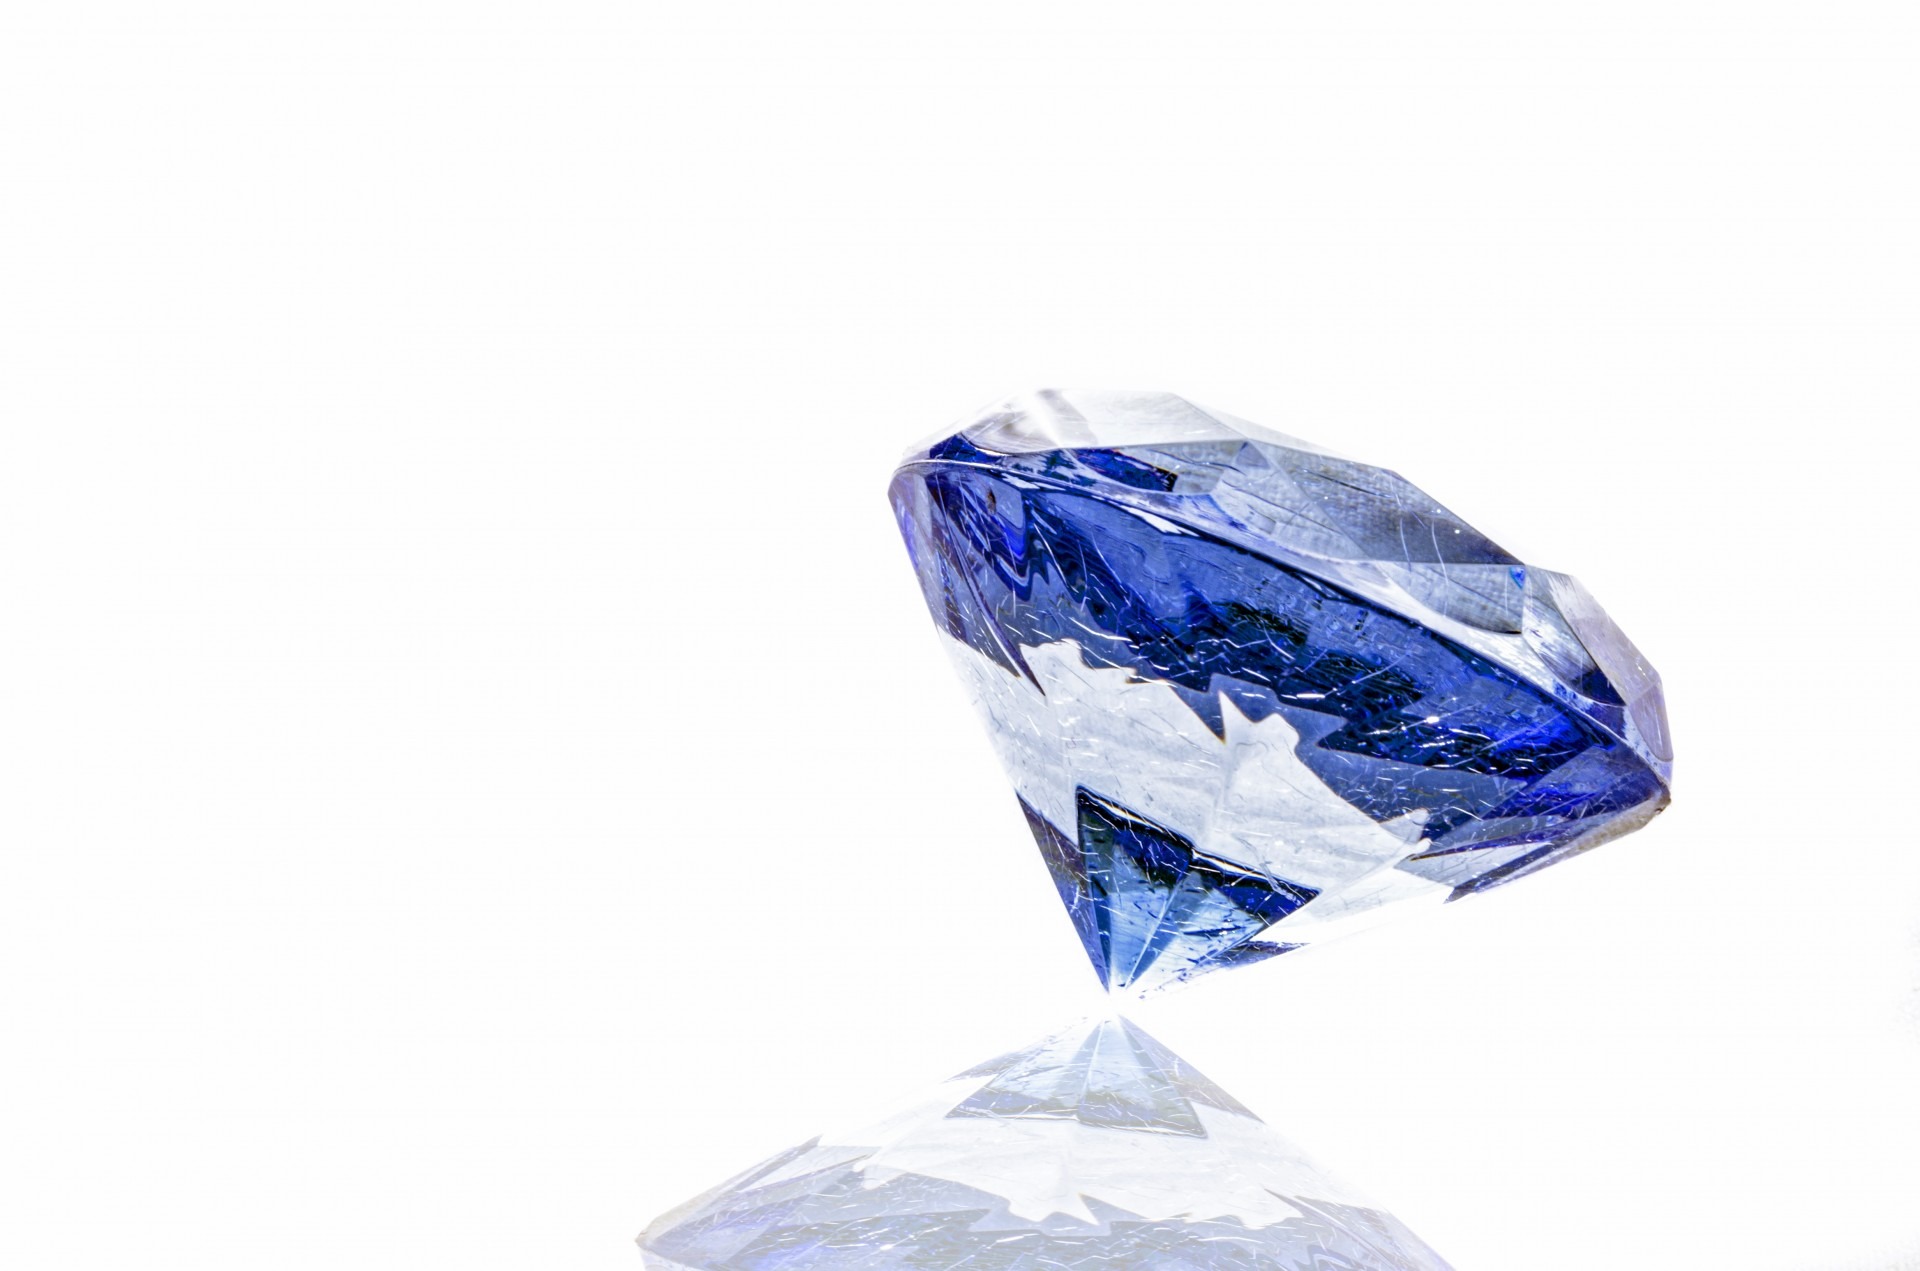
rock, white, petal, stone, refraction, clear, gift, symbol, shine, fashion, blue, object, marriage, jewelry, sparkle, jewellery, luxury, bright, crystal, expensive, diamond, icon, shape, treasure, gemstone, mineral, sapphire, carat, wealth, precious, three dimensional, cobalt blue, fashion accessory